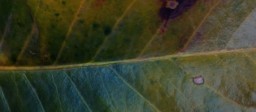
Label: Cerscospora